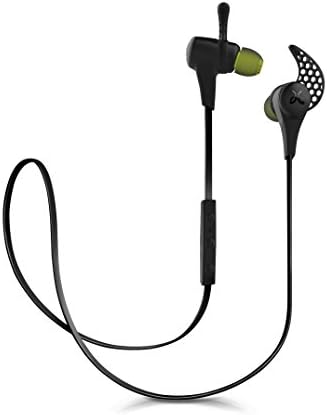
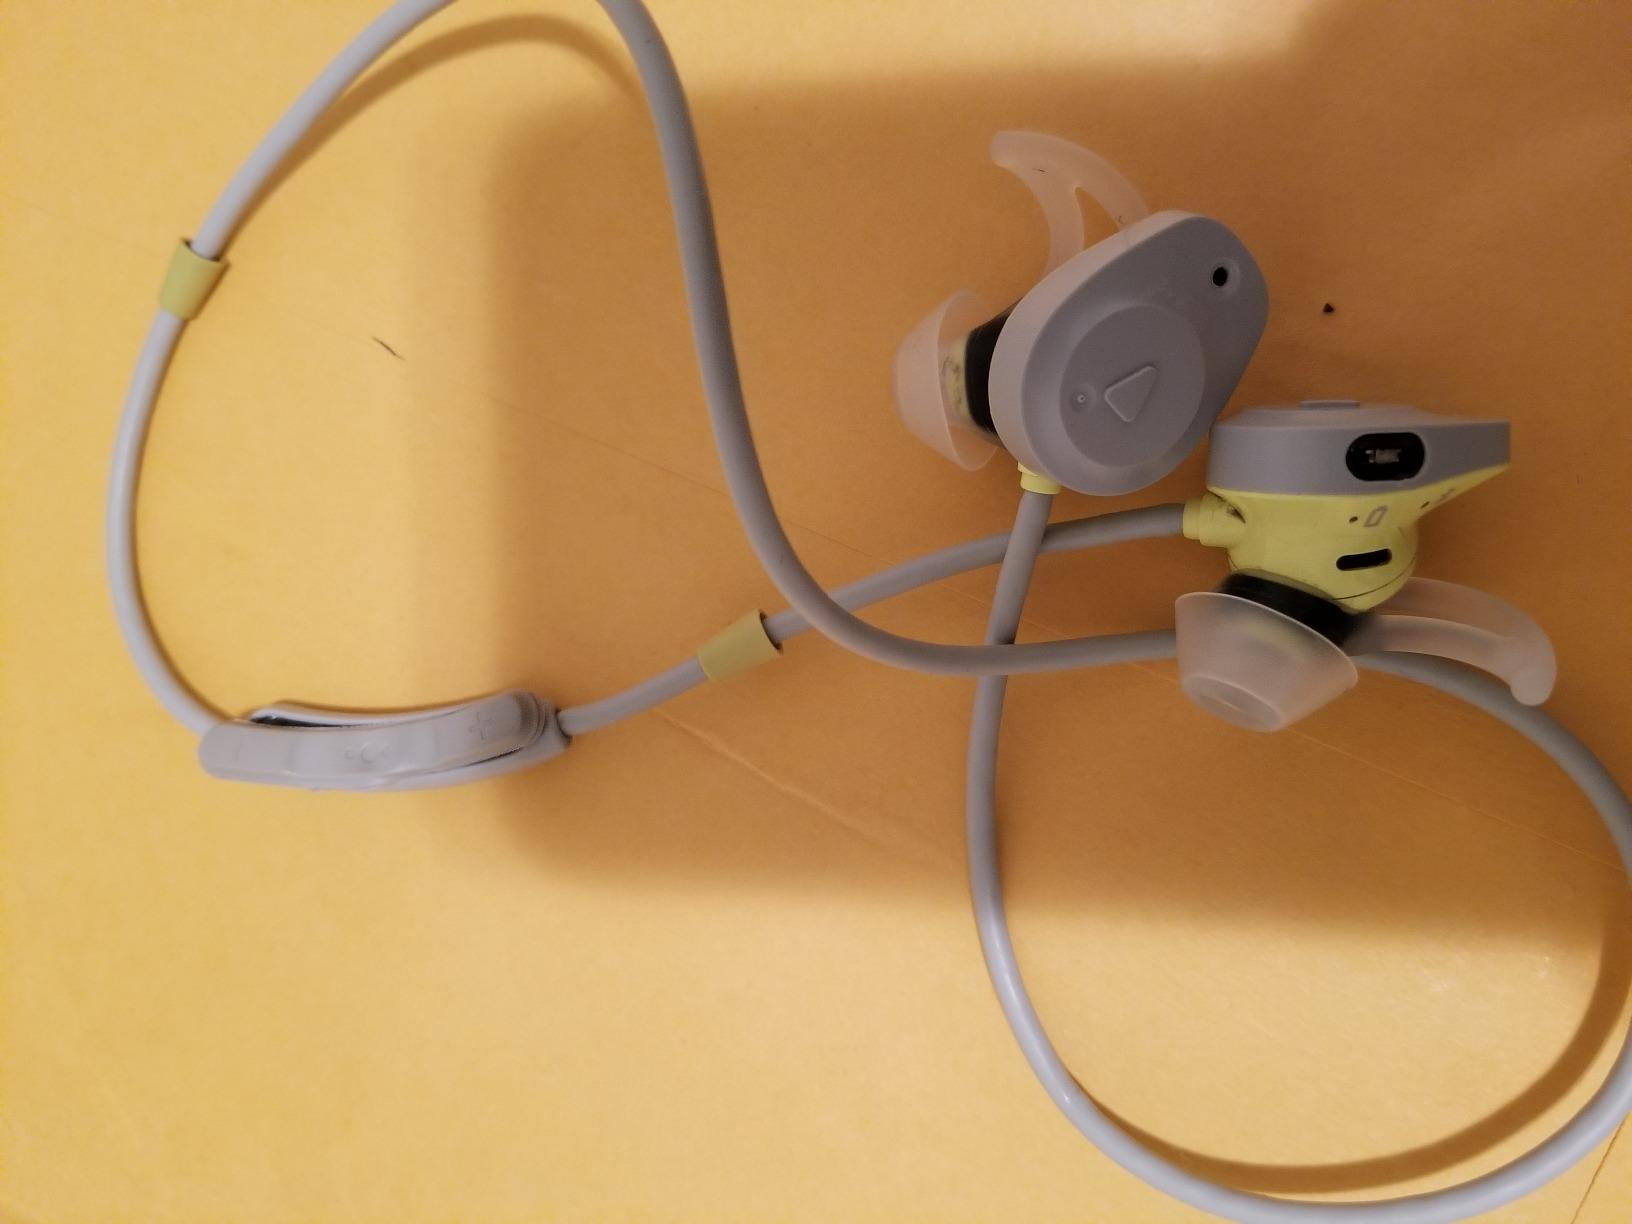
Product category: headphones
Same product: no